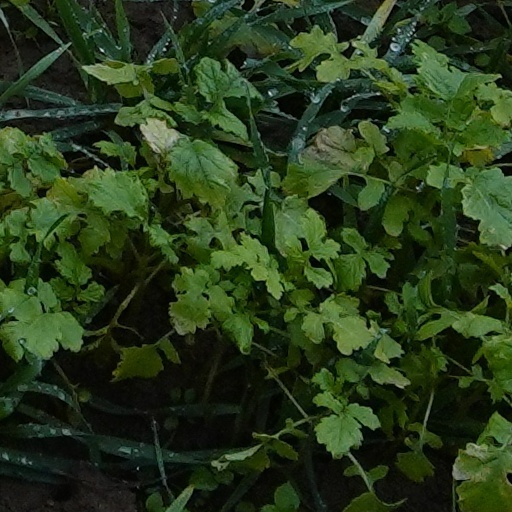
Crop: wheat